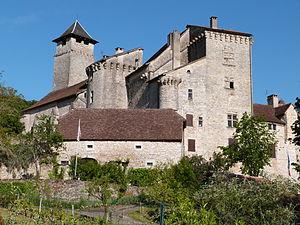
Château de Salvagnac-Cajarc (InscritClassé) This building is indexed in the Base Mérimée, a database of architectural heritage maintained by the French Ministry of Culture,
Le Terrefort, aussi appelé Terrefort Rouergat, est une région naturelle de France située à l’ouest du Massif central. Il forme avec le Causse de Villeneuve un pays traditionnel placé entre le Quercy et le Rouergue.
Salvagnac-Cajarc est une commune française située dans le département de l'Aveyron, en région Occitanie.
Le château de Cajarc est un ancien château fort, du XIIIᵉ siècle, qui se dresse sur la commune de Salvagnac-Cajarc dans le département de l'Aveyron, en région Occitanie.